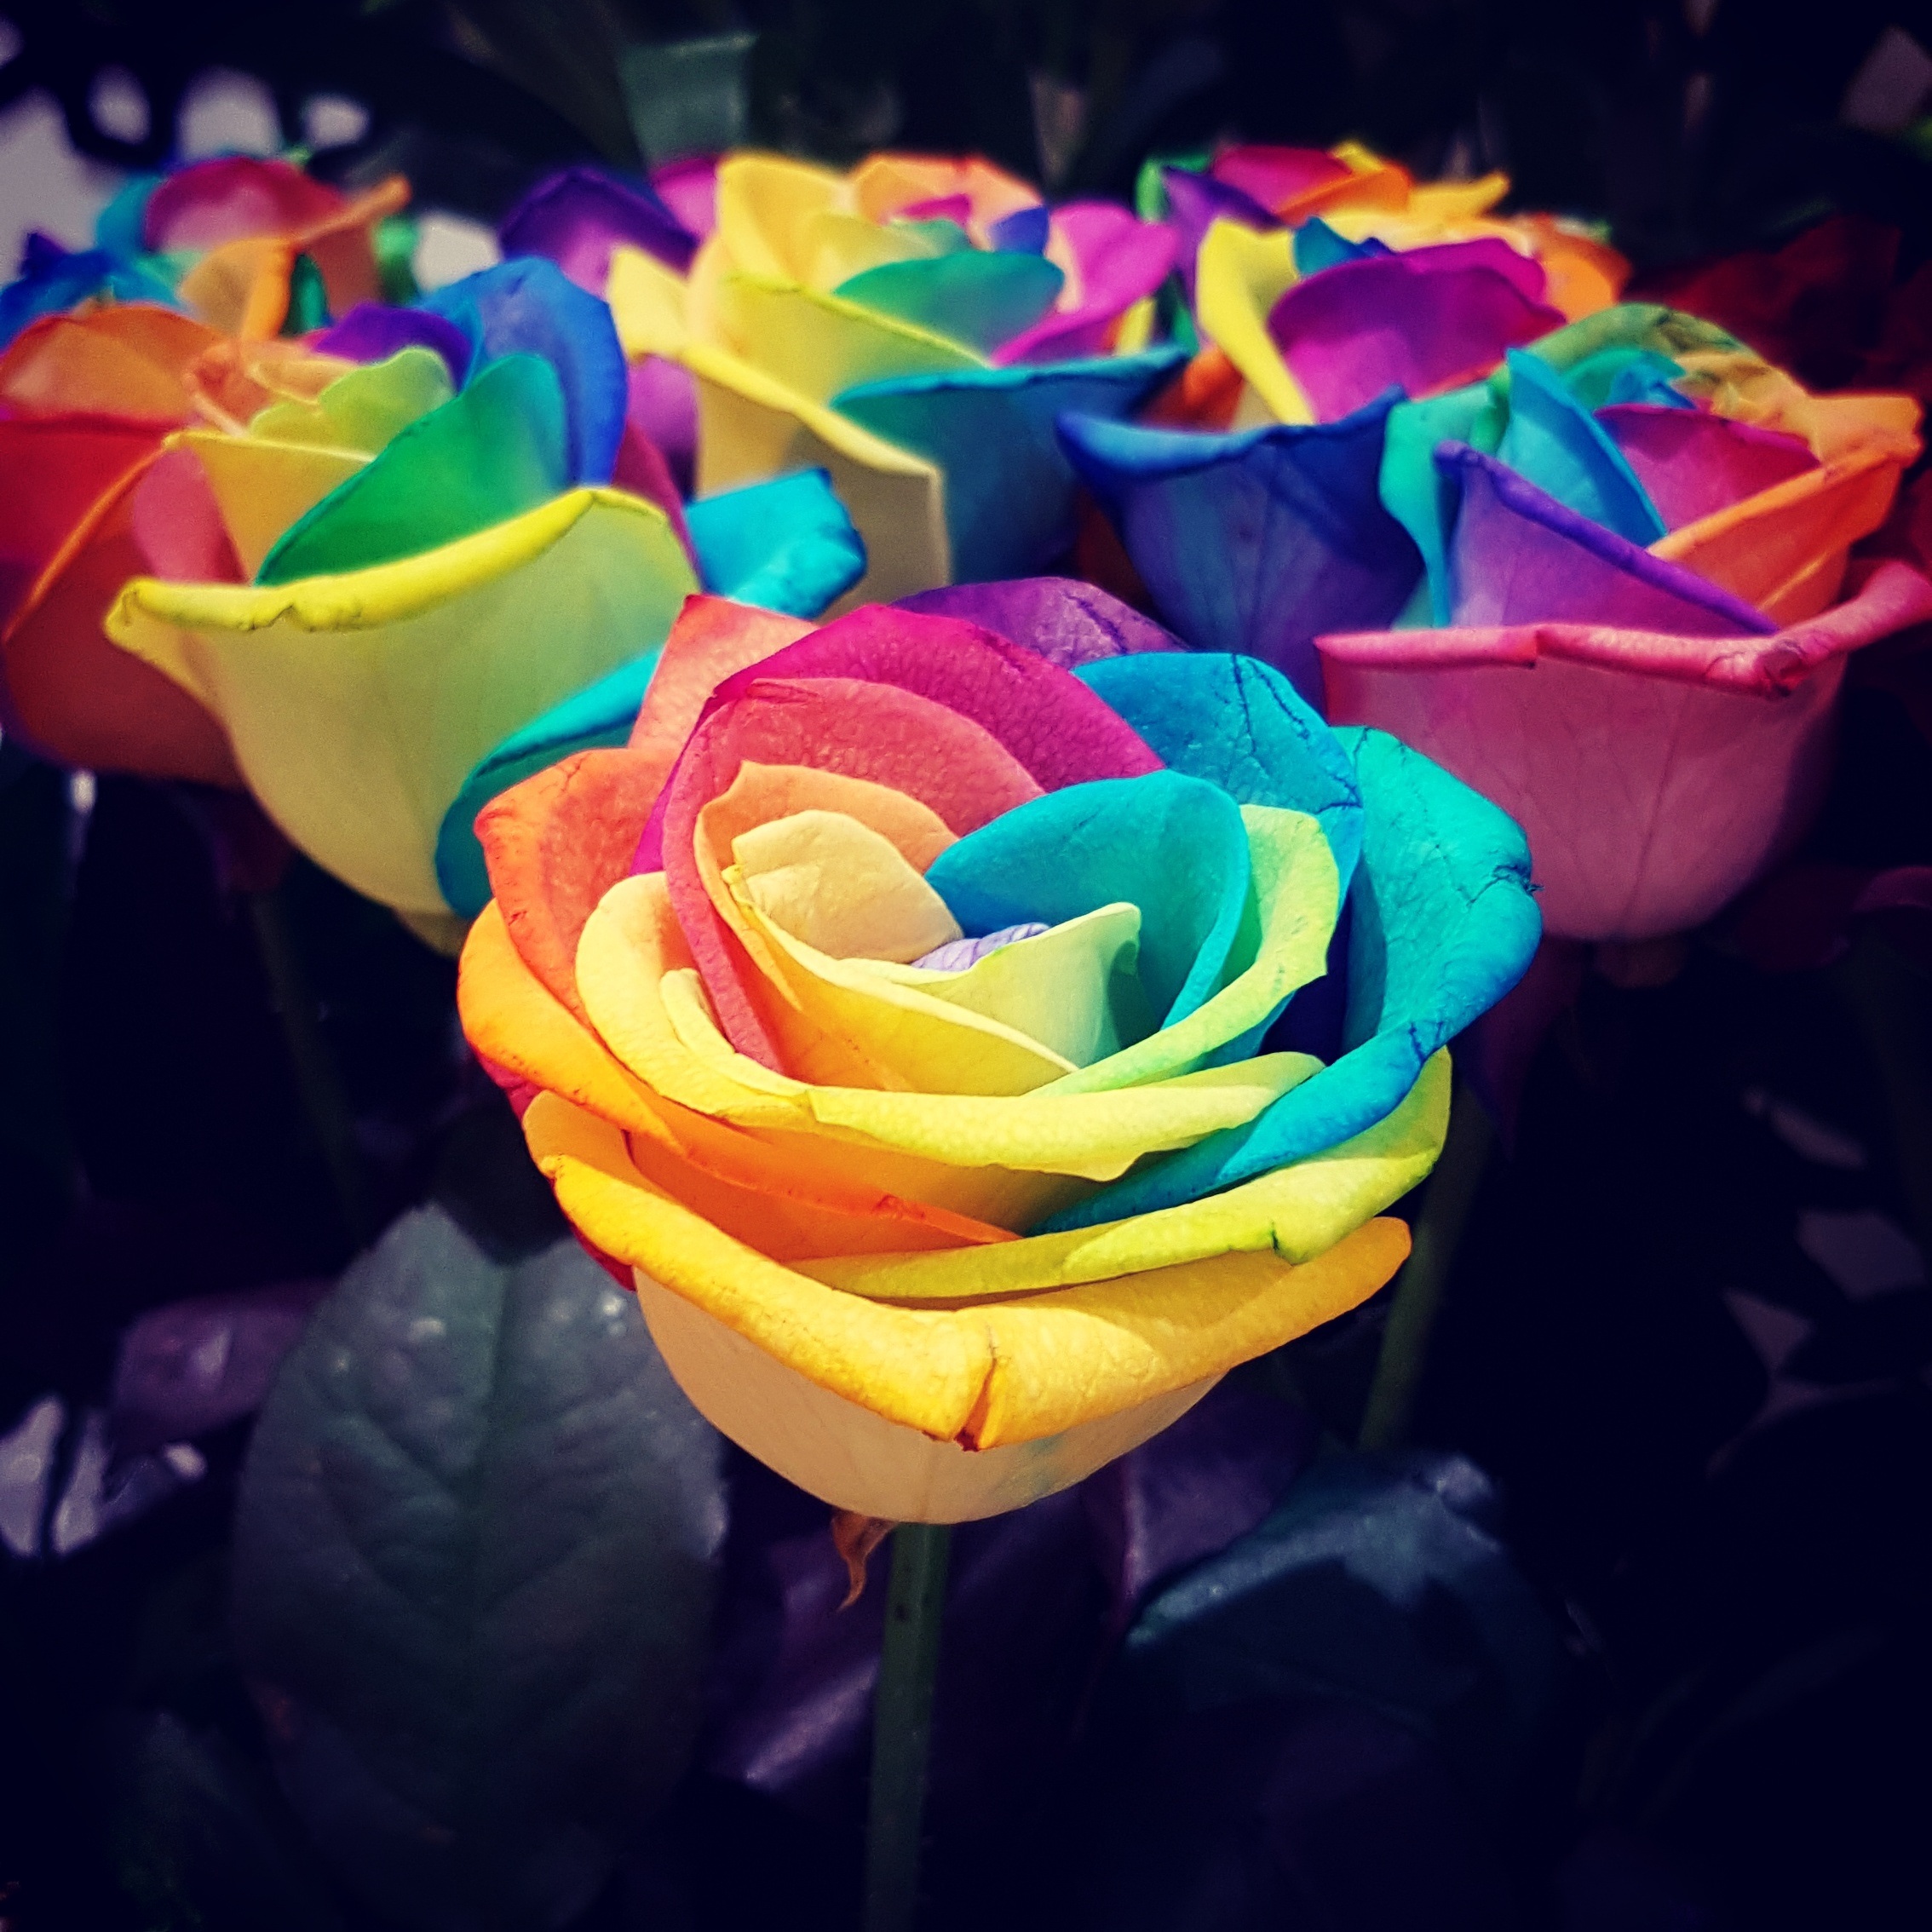
plant, flower, petal, rose, heaven, color, yellow, pink, flowers, roses, rainbow, colours, beautiful, macro photography, flowering plant, garden roses, rose family, rainbow rose, land plant, rose order